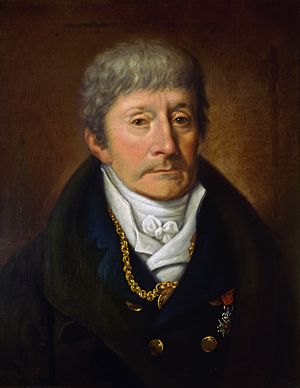
Antonio Salieri
Portræt af Antonio Salieri. Kunstner: Joseph Willibrod Mähler.
Antonio Salieri var en italiensk komponist, primært kendt for sine operaer.